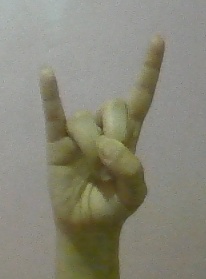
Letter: la